Kuttravali

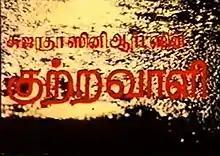
Title card

Kuttravali is a 1989 Indian Tamil-language crime film directed by Raja, starring Raghuvaran, Rekha and Charan Raj . It is a remake of the 1988 Hindi film "Kaal Chakra". The film was released on 26 January 1989.